Women in the Democratic Republic of the Congo

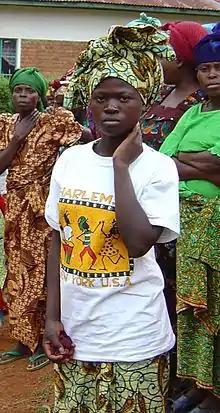
Congolese woman near Walungu, South Kivu

Women in the Democratic Republic of the Congo have not attained a position of full equality with men, with their struggle continuing to this day. Although the Mobutu regime paid lip service to the important role of women in society, and although women enjoy some legal rights (e.g., the right to own property and the right to participate in the economic and political sectors), custom and legal constraints still limit their opportunities.